Mike Love

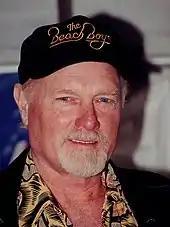

In 2000, ABC premiered a two-part television miniseries, "", that dramatized the Beach Boys' story. It was produced by Stamos and was criticized for historical inaccuracies. Love was an advisor to the film. Some critics accused him of having the film overstate his role in the group and portray negative depictions of Brian and "Smile" collaborator Van Dyke Parks.